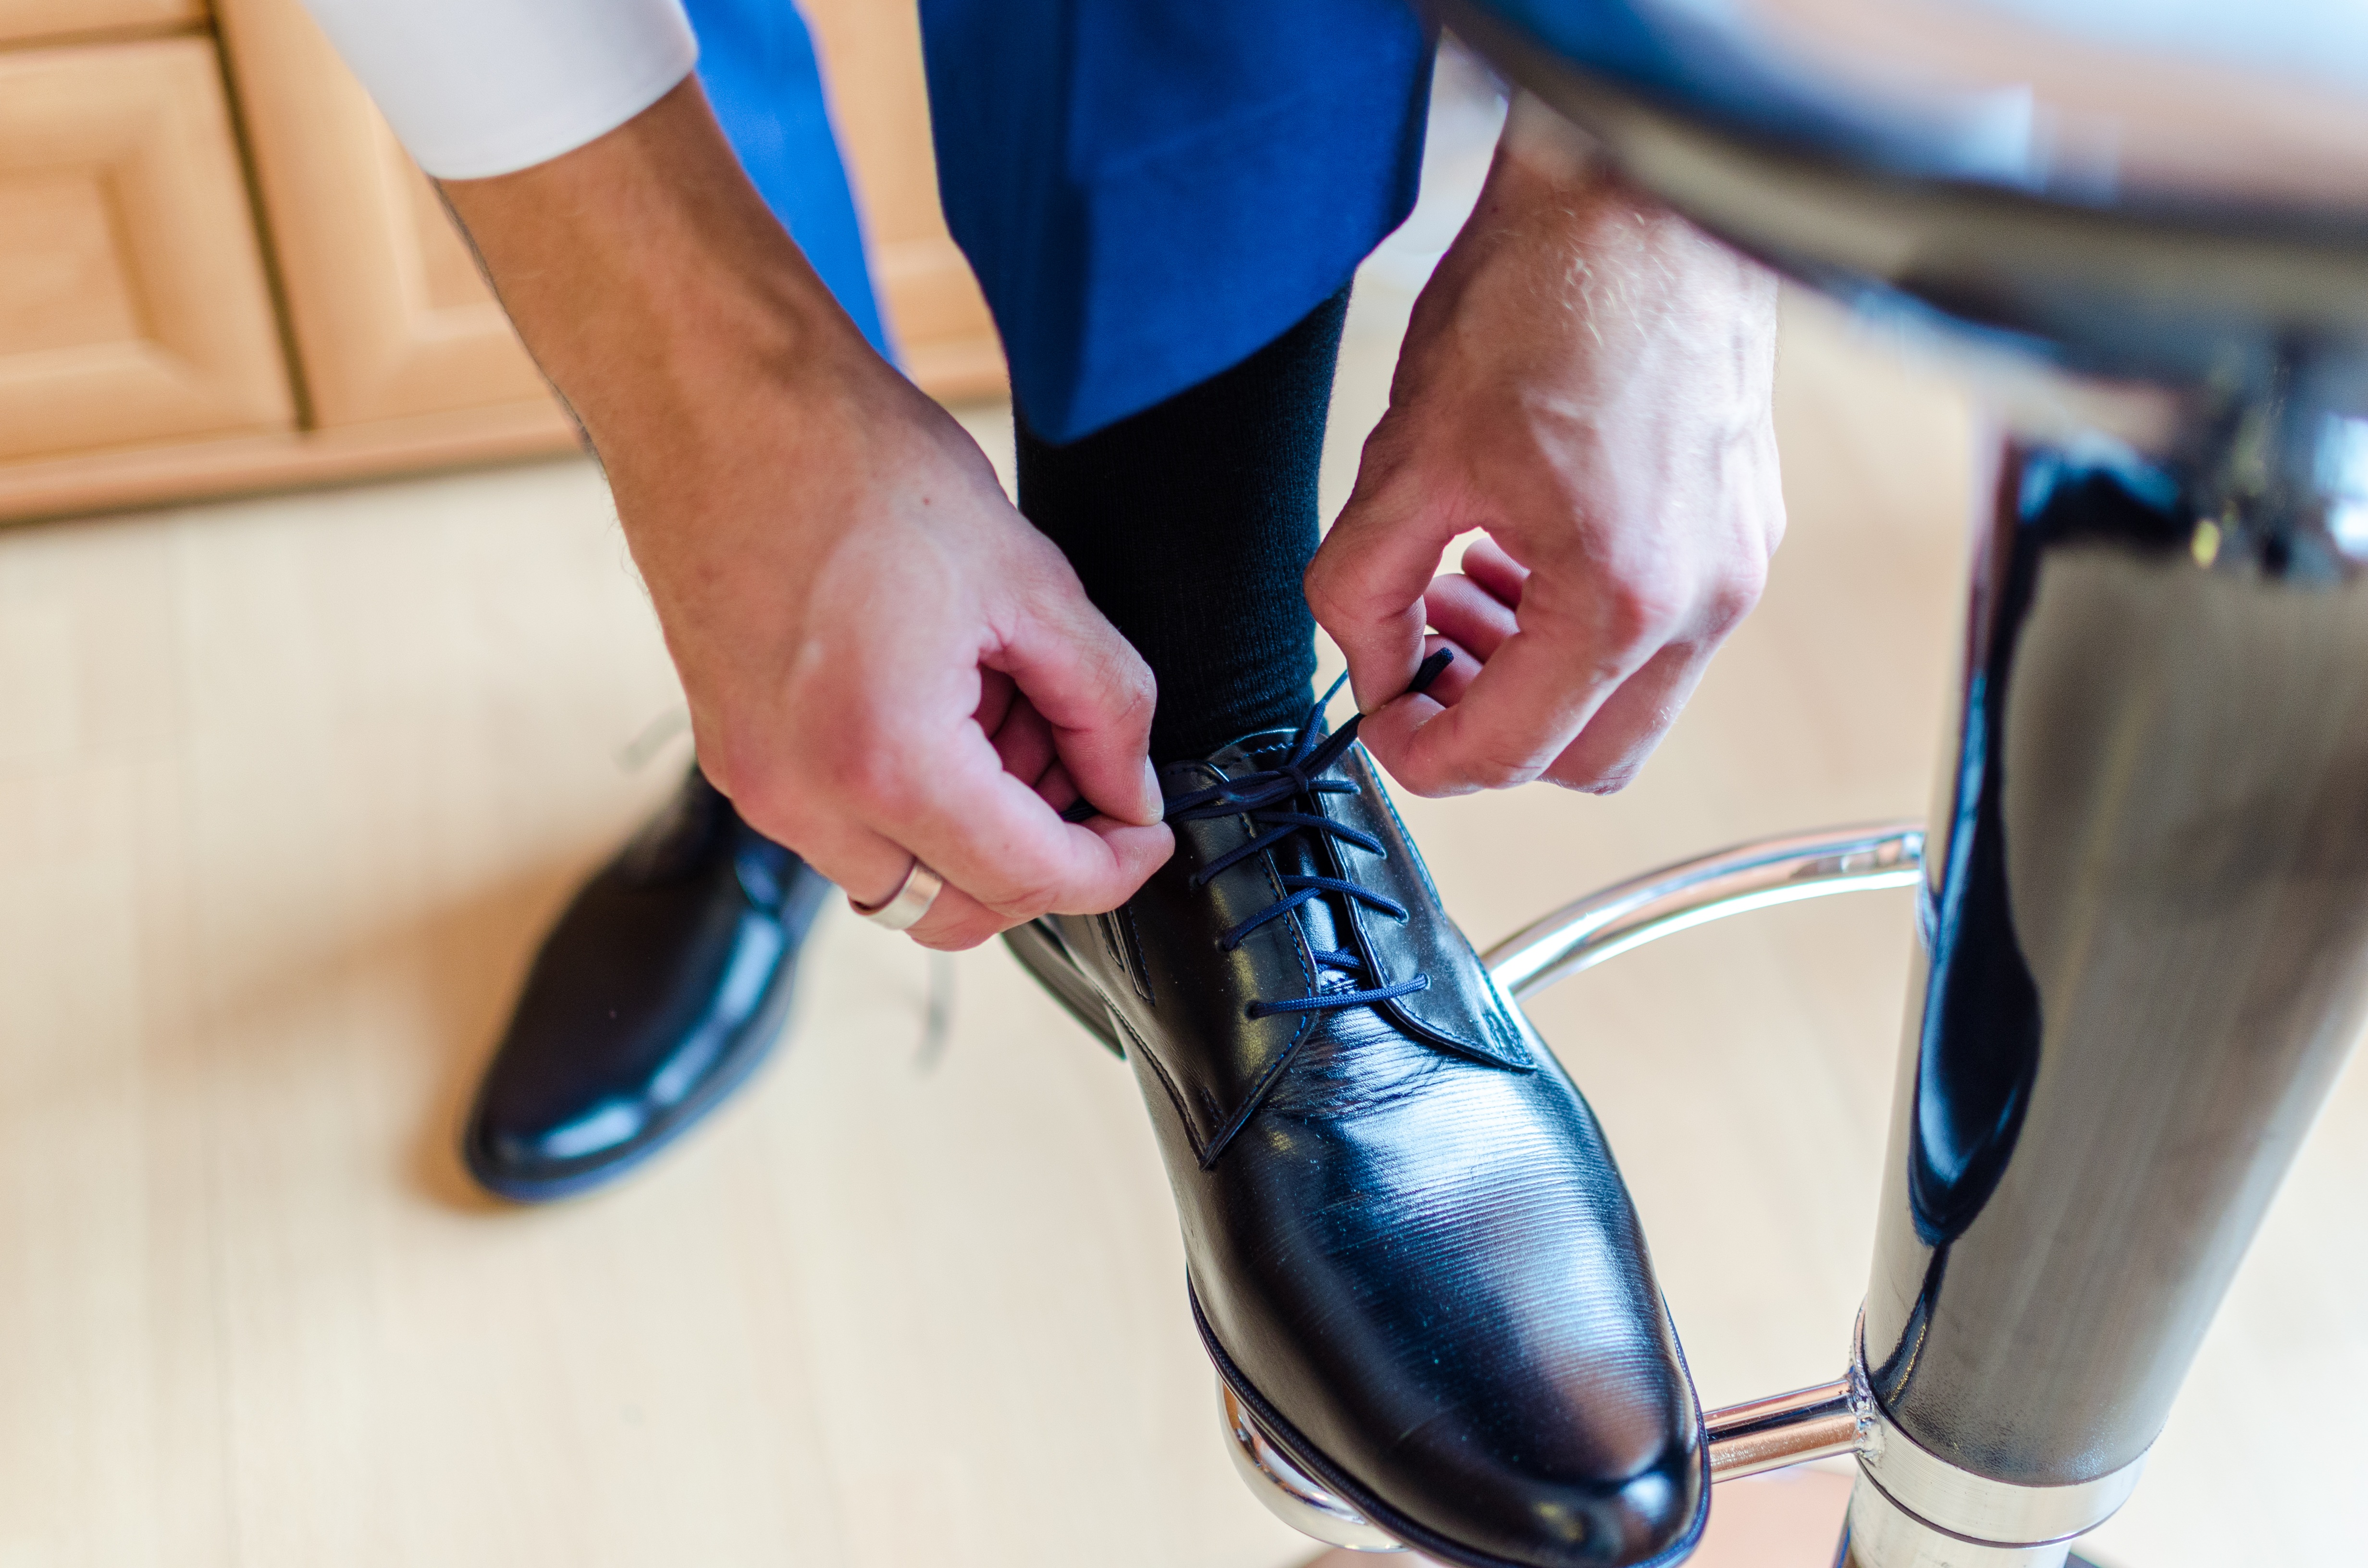
work, hand, man, suit, shoe, white, male, meeting, leg, spring, foot, fashion, blue, clothing, black, lifestyle, wedding, binding, human body, formal, pants, shoes, laces, men, one, footwear, skin, carpet, style, elegant, classic, adult, cosmetics, businessman, occupation, putting, sense, high heeled footwear, in the interior